MacGregor 22

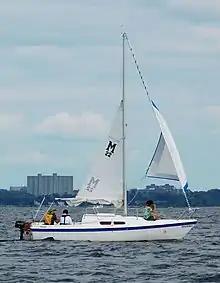
MacGregor 22 with sails reefed for higher winds.

The MacGregor 22 is a recreational keelboat, built predominantly of fiberglass, with wood trim. It has a masthead sloop rig, a raked stem, a nearly plumb transom, a folding transom-hung rudder controlled by a tiller and a lifting keel. It has positive foam flotation for safety. It displaces and carries of ballast.